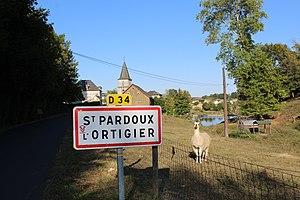
Entrée du village
Saint-Pardoux-l'Ortigier est une commune française située dans le département de la Corrèze en région Nouvelle-Aquitaine.